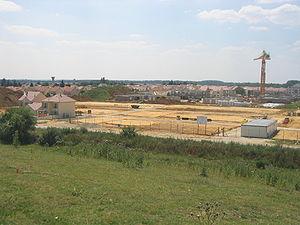
La politique des villes nouvelles françaises est une politique d'aménagement du territoire mise en œuvre en France à partir du milieu des années 1960 jusqu'à nos jours, et ayant pour application pratique la réalisation de neuf villes nouvelles sur le territoire. L'objectif principal du plan est d'éviter la concentration urbaine dans les grandes métropoles et notamment à Paris et de réaliser un développement urbain multipolaire.